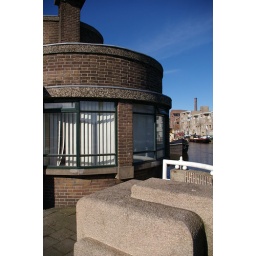
Havenplein Leiden - bridge and bridge-keeper's house built in 1929-30 in Amsterdam School style.